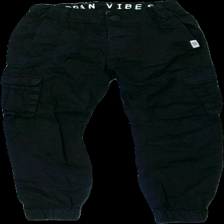
View: front
Type: Trousers
Category: Children
Brand: Kappahl
Colors: Black
Material: 100% cotton
Cut: Regular
Size: 134
Season: All
Damage location: bottom right
Damage 2 location: bottom left
Damage 3 location: top right
Price range: <50
Recommended usage: Reuse
Description: svarta byxor, mycket luddiga
Comment: special